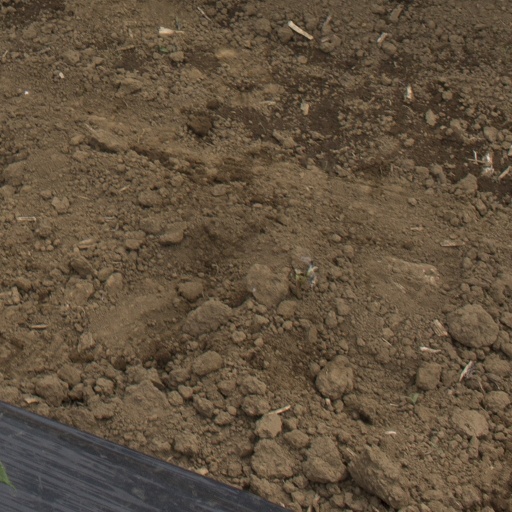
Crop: Jerusalem artichoke